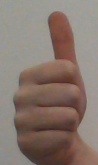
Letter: aleff